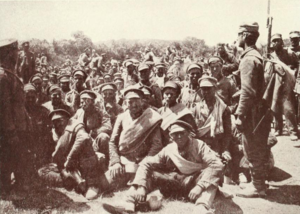
La deuxième guerre balkanique eut pour objet le partage des gains de la première guerre balkanique, non-conforme aux accords initiaux ; elle opposa la Bulgarie à ses anciens alliés, la Serbie et la Grèce, qui, mis en difficulté, appelèrent à la rescousse la Roumanie. Lorsque les troupes roumaines approchèrent de la capitale Sofia, la Bulgarie demanda un armistice qui déboucha sur le traité de Bucarest, dans lequel la Bulgarie dut renoncer à ses revendications, céder une partie de ses gains de la première guerre balkanique à la Serbie, à la Grèce et à l'Empire ottoman, et en plus céder une partie de son territoire initial à la Roumanie, ce qui créa des différends territoriaux avec ses voisins.